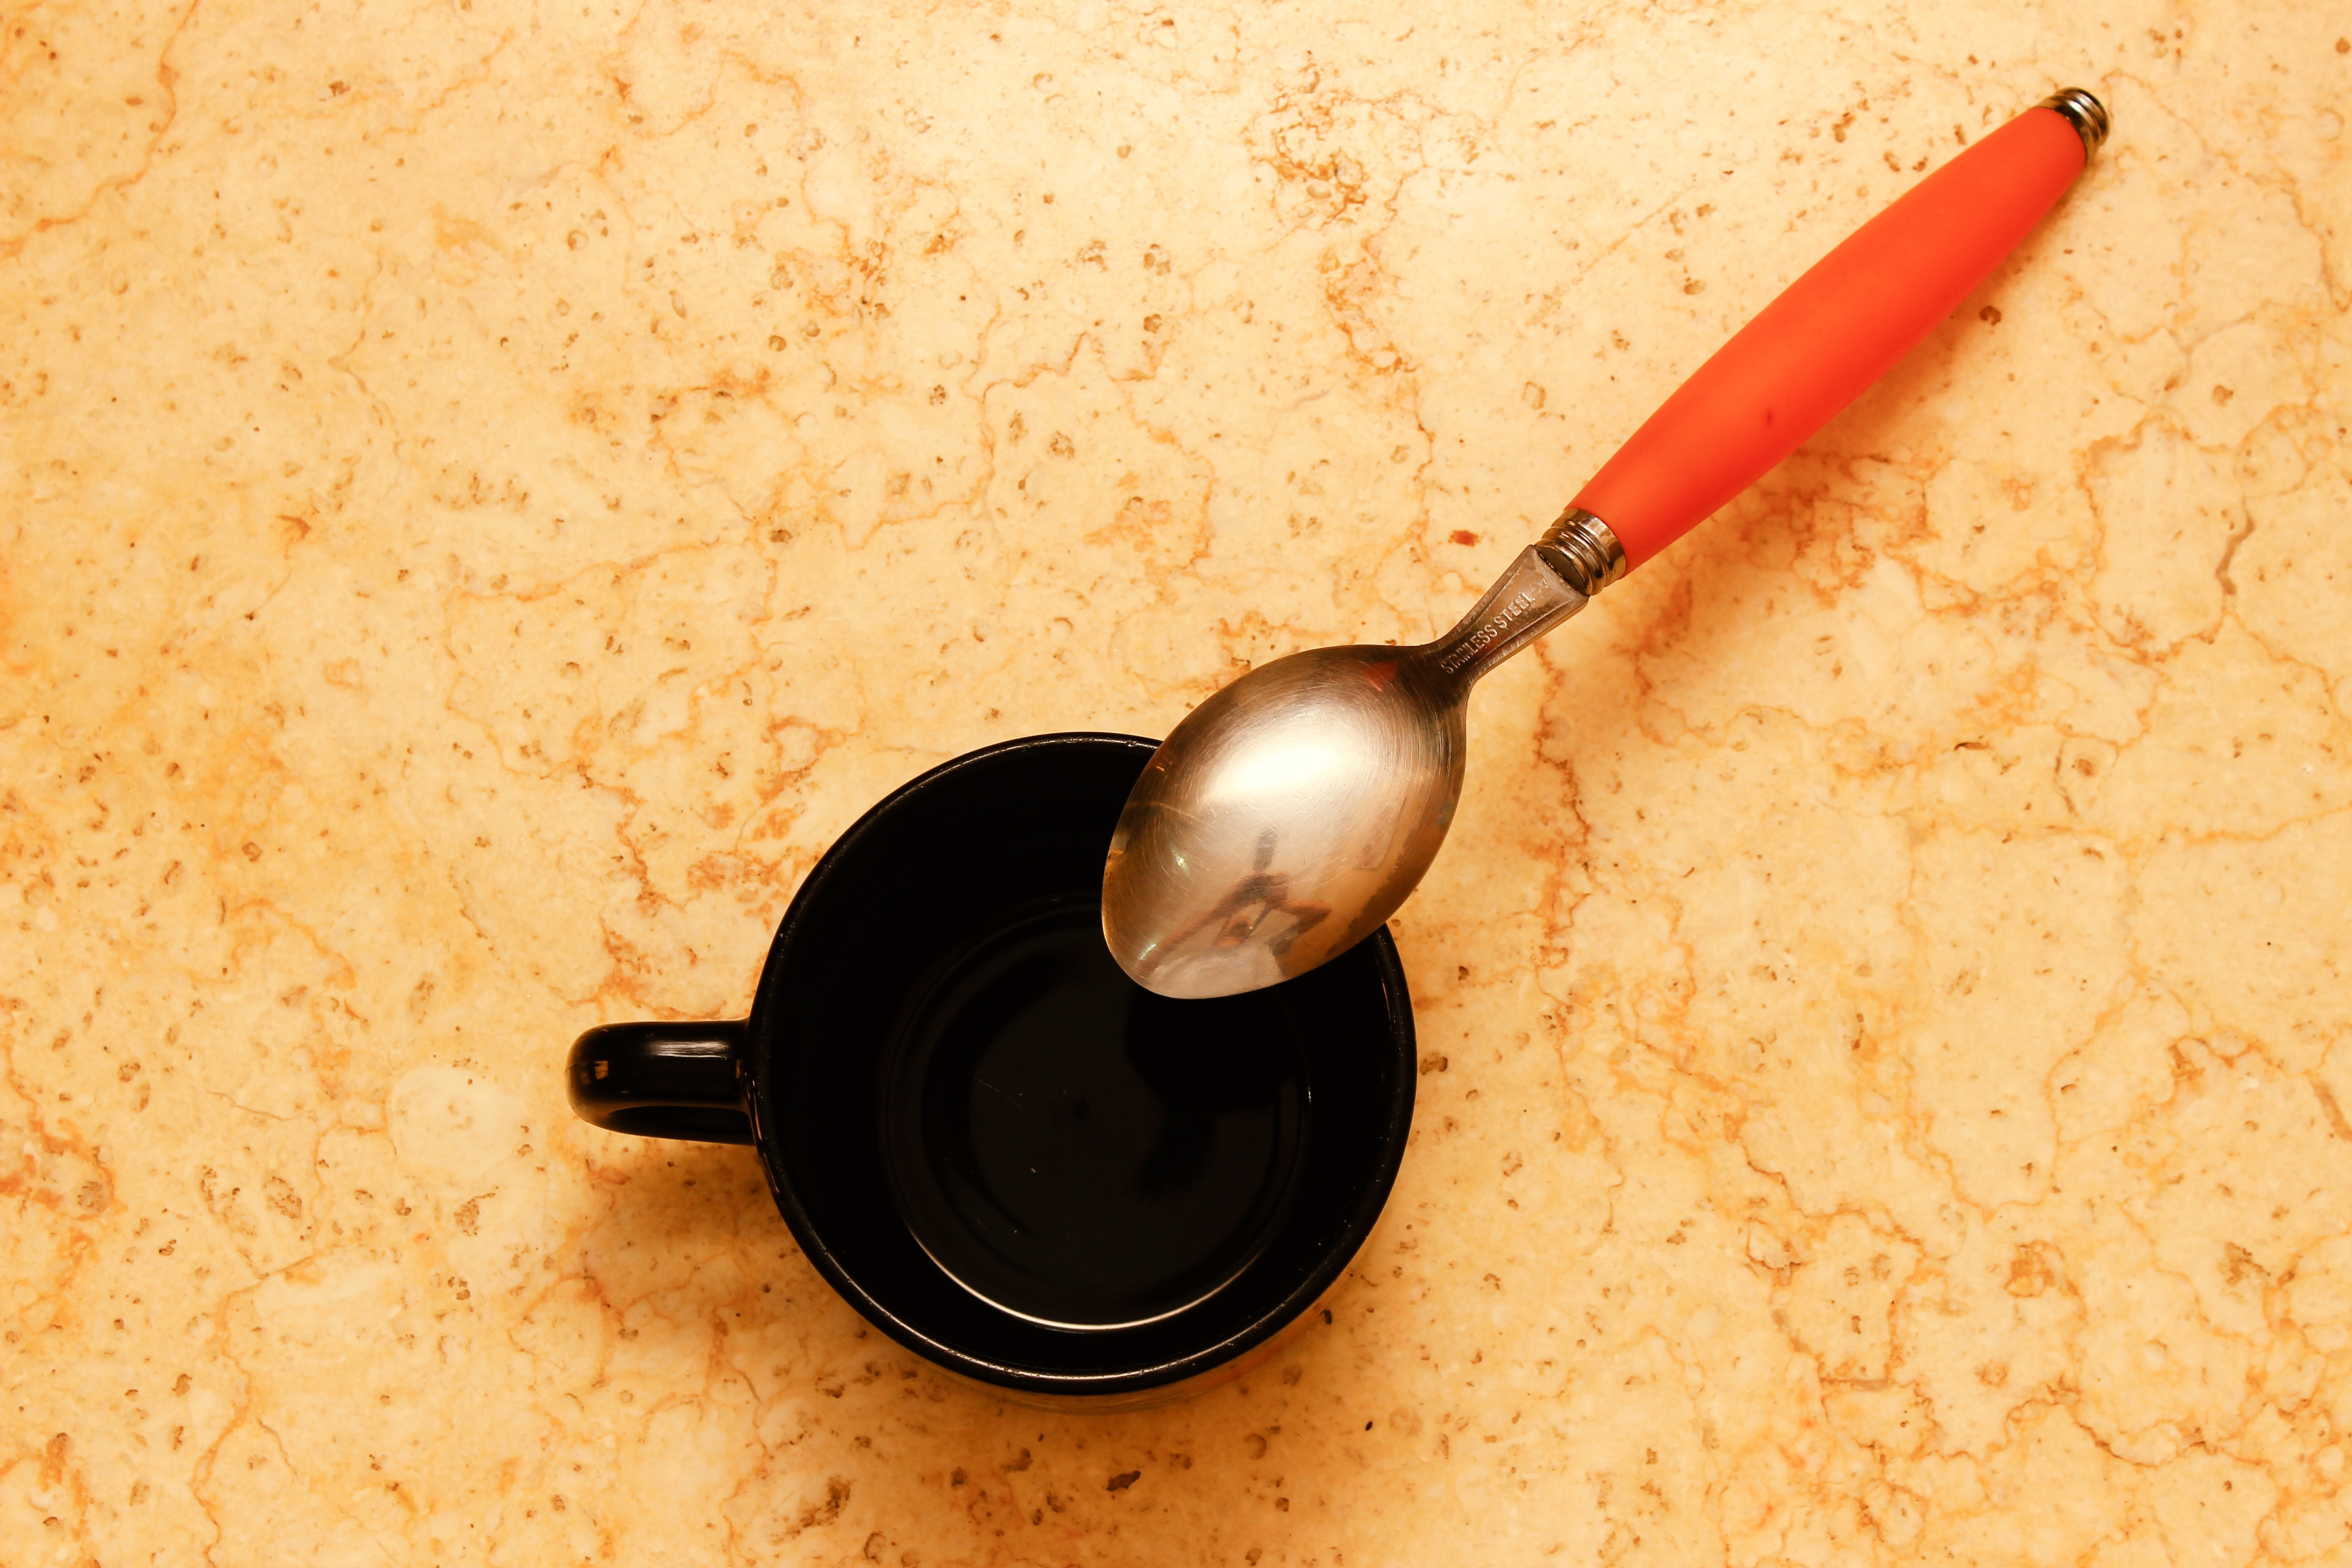
coffee, cup, orange, drink, black, breakfast, spoon, material, colors, image, free image